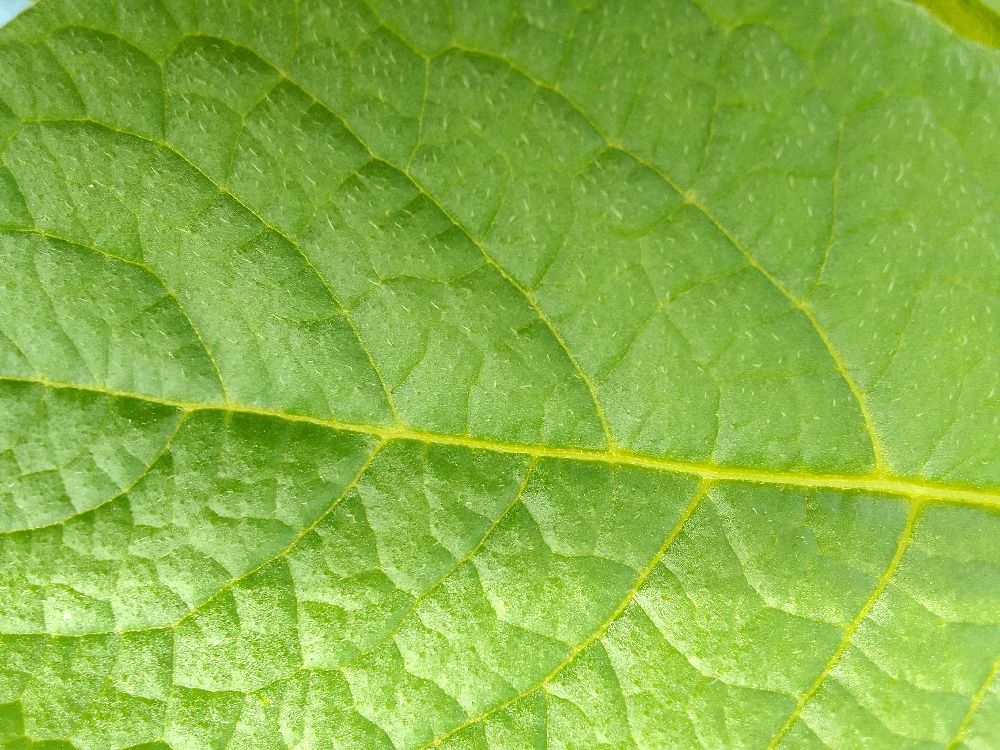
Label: Healthy